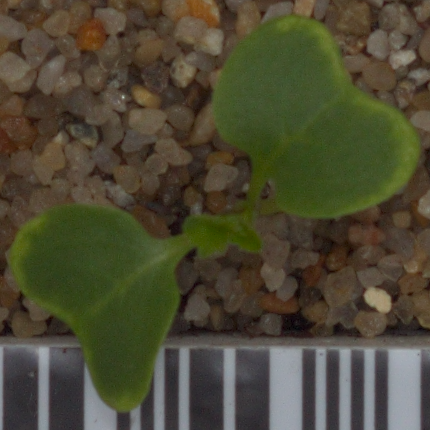
Label: charlock